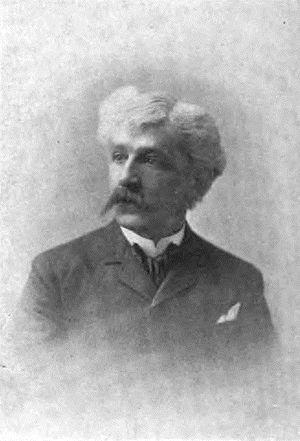
James Otis Kaler est un journaliste et écrivain américain spécialisé dans la littérature d'enfance et de jeunesse. Auteur prolifique, il produit environ 200 livres, publiés sous différents noms de plume tels Walter Morris, Lt. James K. Orton, Harry Prentice et Amy Prentice.